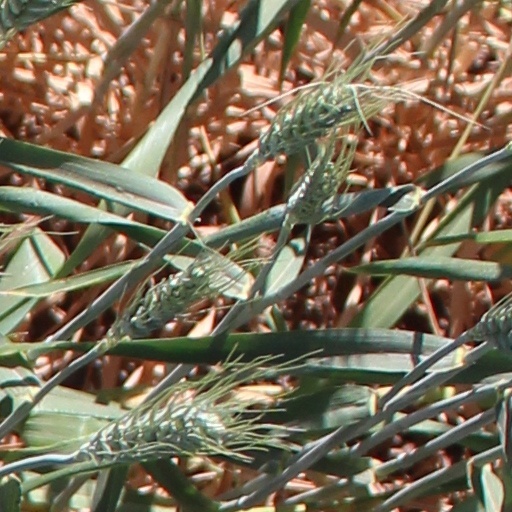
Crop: wheat